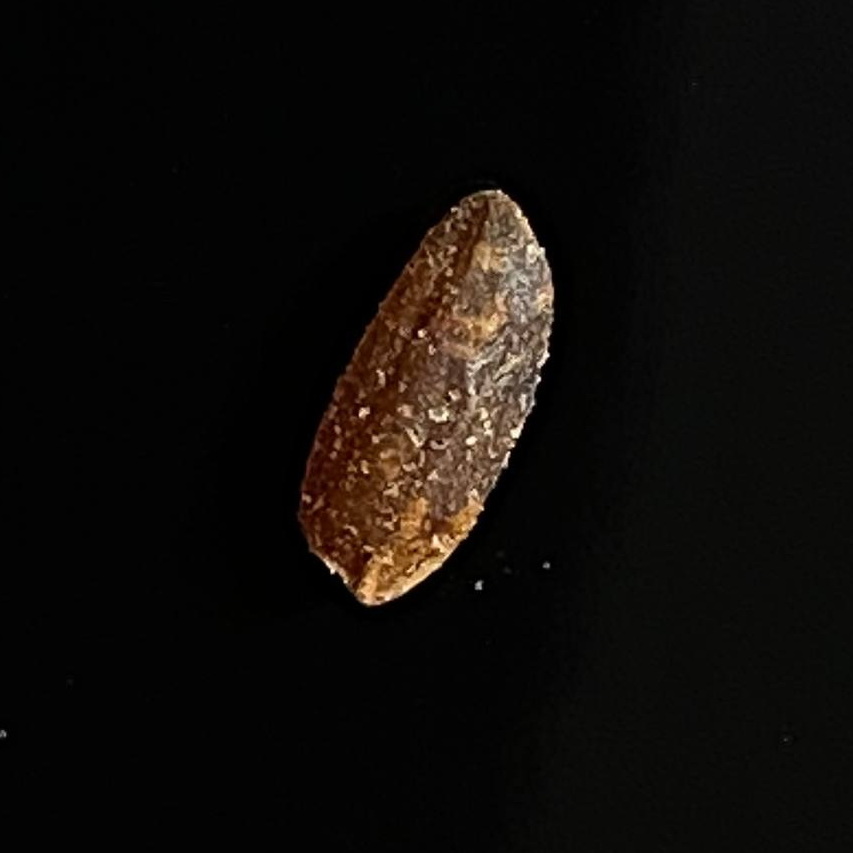
Rice variety: Lal_Aush